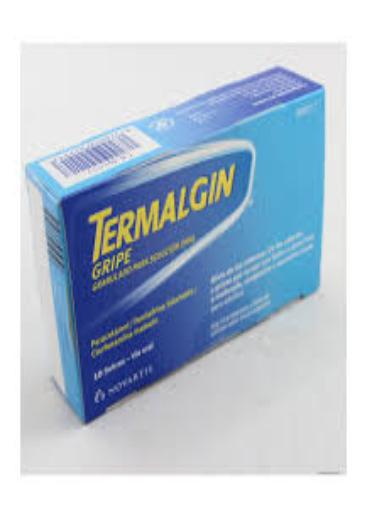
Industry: Medical